Carno F.C.

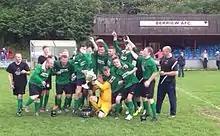
Mont Cup Winner 2014

The 2013–14 season Carno finished 3rd place whilst lifting the Montgomeryshire Cup for the third time in the club's history. At Berriew's, Talbot Field, they beat Waterloo 1–0 thanks to a Peter Rees goal. He would also go on to be named the Mid Wales League player of the Season, something that had not happened to a Carno player since John Davies won it over 15 years previously.